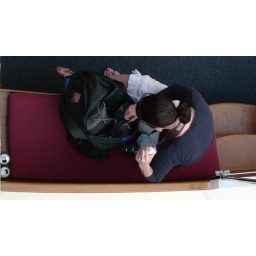
Passing boats under the bridge